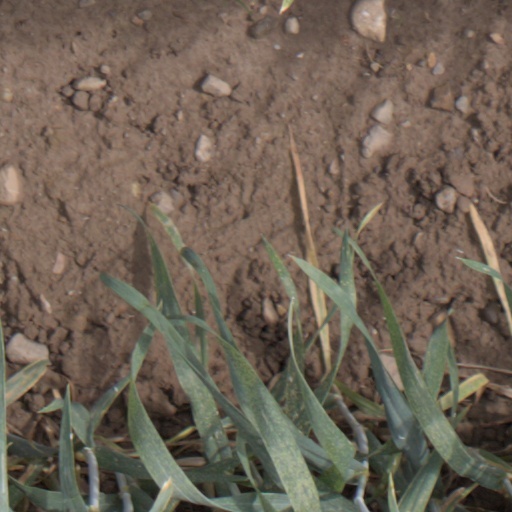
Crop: wheat